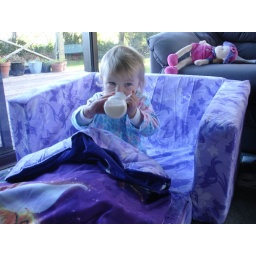
I love my bottle in my new chair